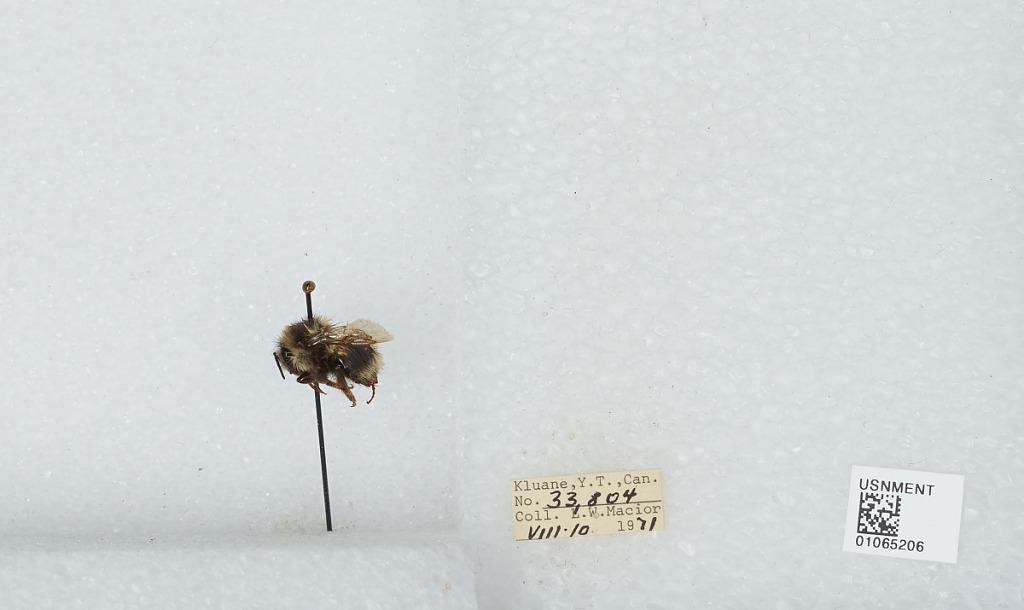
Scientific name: Bombus bifarius nearcticus
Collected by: L. Macior
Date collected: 1971-8-10
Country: Canada
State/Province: Yukon Territory
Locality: Kluane
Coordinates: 60.75, -139.5